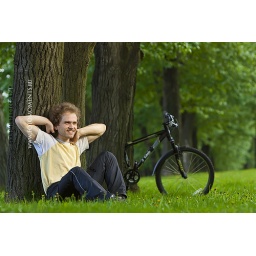
young man sitting in the park under the tree near his bycicle